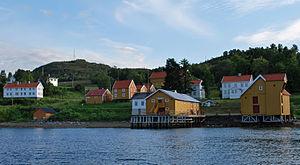
Hamnvik est une localité du comté de Troms, en Norvège.